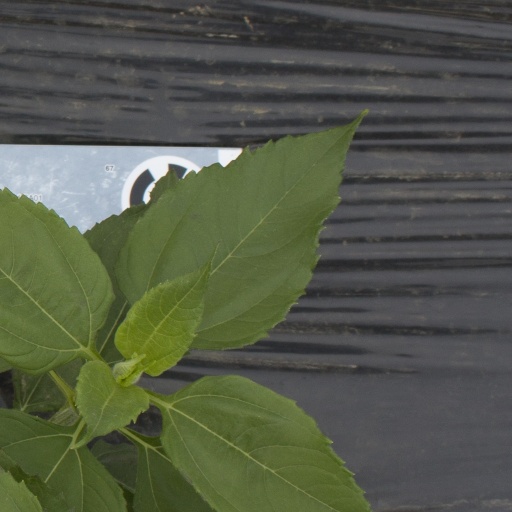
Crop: Jerusalem artichoke